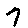
Label: 7